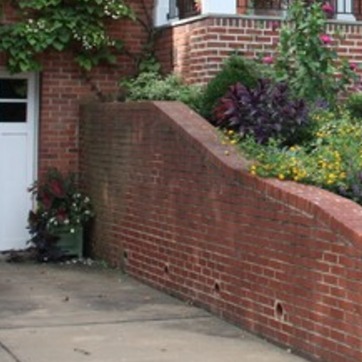
Material: brick